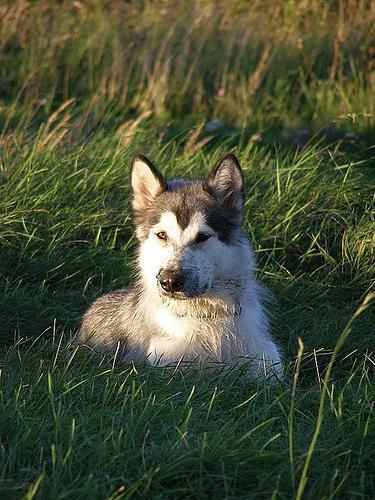
malamute